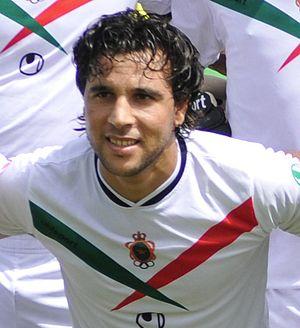
Salaheddine Aqqal est un footballeur international marocain né le 22 août 1984 à Khouribga évoluant au poste de milieu offensif.
La saison 2015-2016 du Raja Club Athletic est la soixante-septième saison de l'histoire du club.